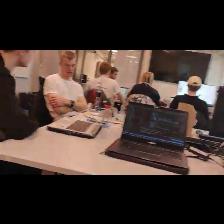
Label: Human